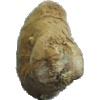
Label: ginger_root